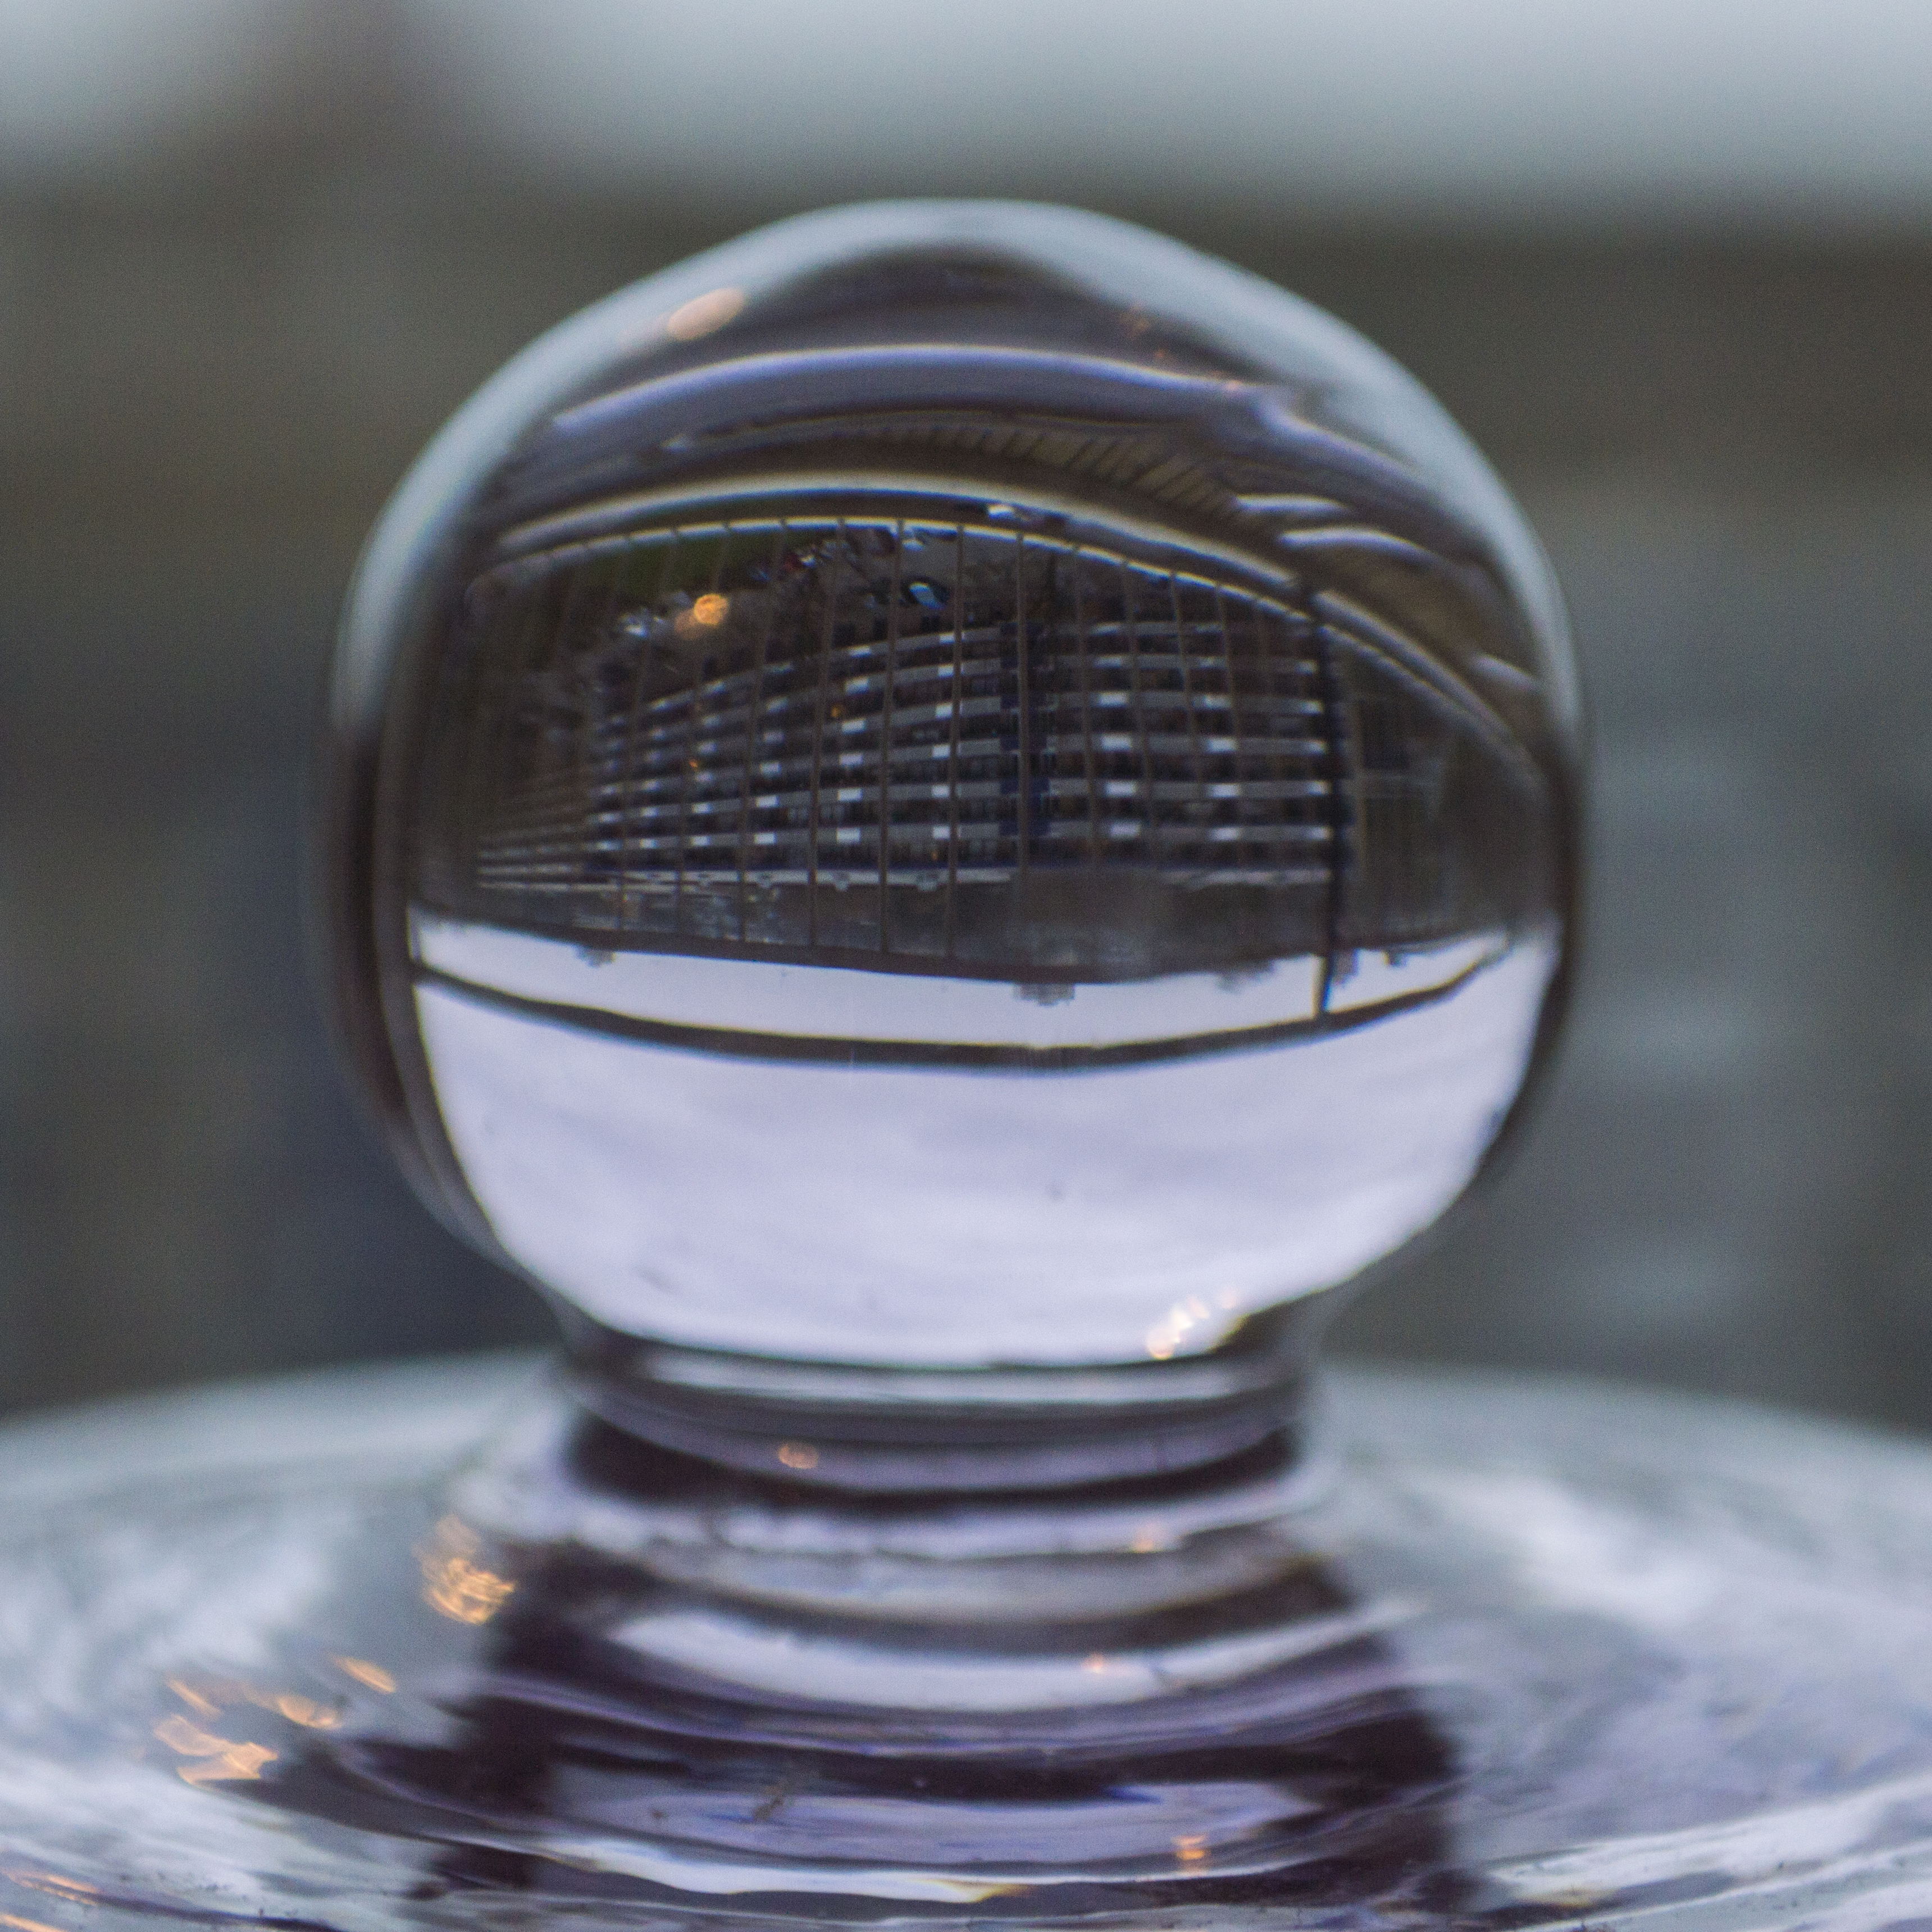
camera, photography, glass, photo, food, bulb, drink, nikon, lighting, close up, art, holland, nederland, netherlands, dutch, outdoorphotography, picture, photograph, down, fotos, foto, fotografie, kunst, glas, paulvandevelde, pdvandevelde, padagudaloma, dordrecht, pvdvfotografie, pdvandeveldedordrecht, nederlandsefotografie, dutchphotogaraphy, totallydutch, fotografienederland, hollandsefotografie, fotografieholland, macro photography, distilled beverage, paulvandeveldedordrecht, knop, deksel, upsite